Hermann Schwartze

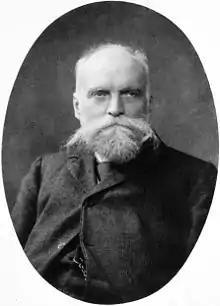
Hermann Schwartze

Hermann Hugo Rudolf Schwartze (7 September 1837 – 20 August 1910) was a German aurist, born at Neuhof in Pomerania and educated in Berlin and Würzburg. He settled in Halle, where he became assistant professor of otology at its university.